Transmeta Crusoe

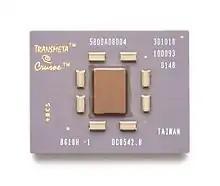
A Transmeta Crusoe

The Transmeta Crusoe is a family of x86-compatible microprocessors developed by Transmeta and introduced in 2000.